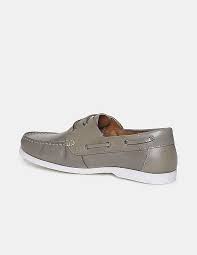
Label: Boat